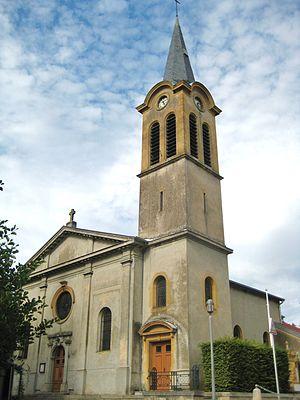
Moulins-lès-Metz est une commune française située dans le département de la Moselle.